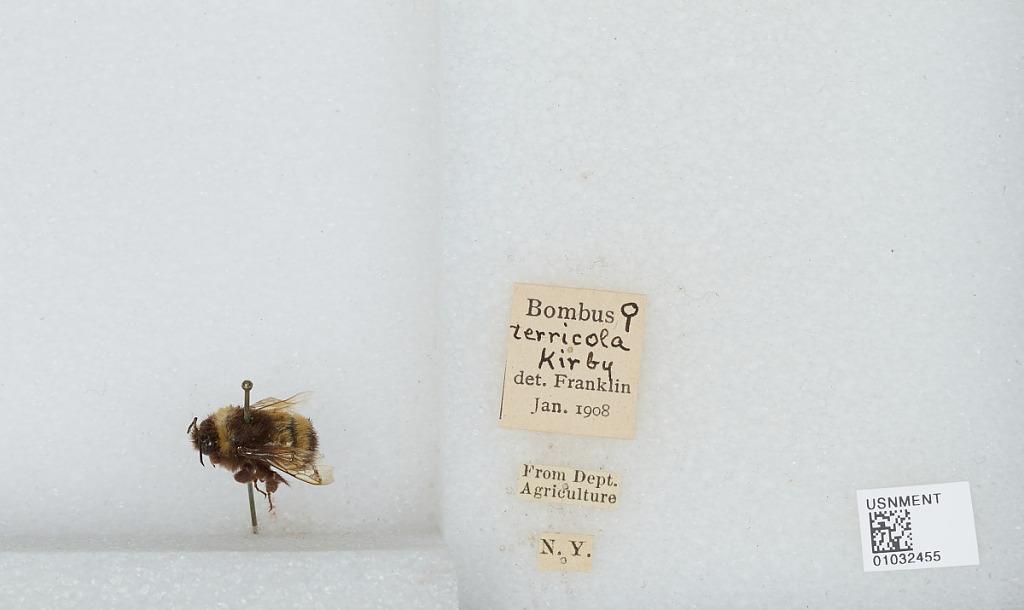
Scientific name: Bombus (Bombus) terricola Kirby
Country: United States
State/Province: New York